Lou Anders

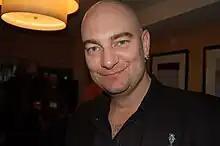
Anders in 2007

Lou Anders is a US-based author, known for the "Thrones & Bones" series of middle grade fantasy novels. Anders is a Hugo Award-winning editor, a Chesley Award-winning art director, a journalist, a children's author, and a tabletop roleplaying game designer. In 2021, Anders launched Lazy Wolf Studios to publish tabletop roleplaying game material set in the world of his novels.